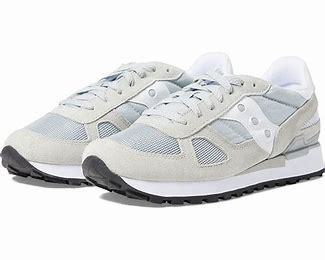
Brand: Saucony
Model: Shadow Original